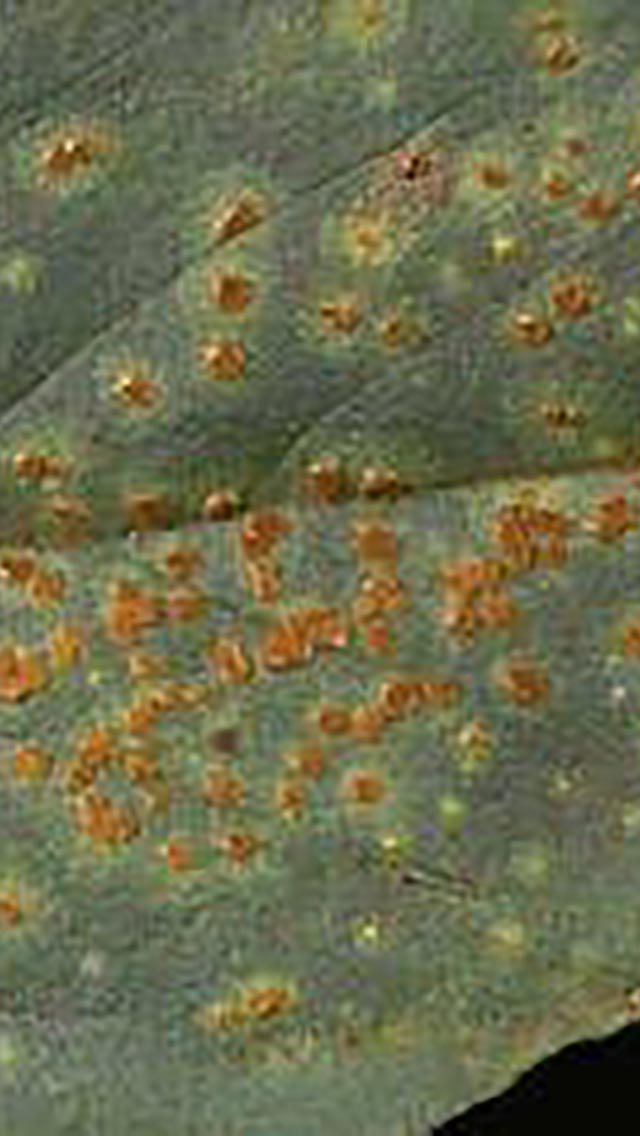
Plant: Bean
Disease: bean rust